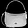
Label: Bag